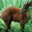
Label: deer